Knutsford Town Hall

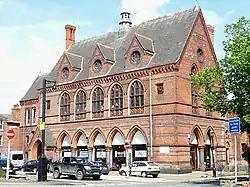
Knutsford Town Hall

Knutsford Town Hall is a former municipal building in Princess Street, Knutsford, Cheshire, England. The structure, which for a long time was used as an events venue, is a Grade II listed building.